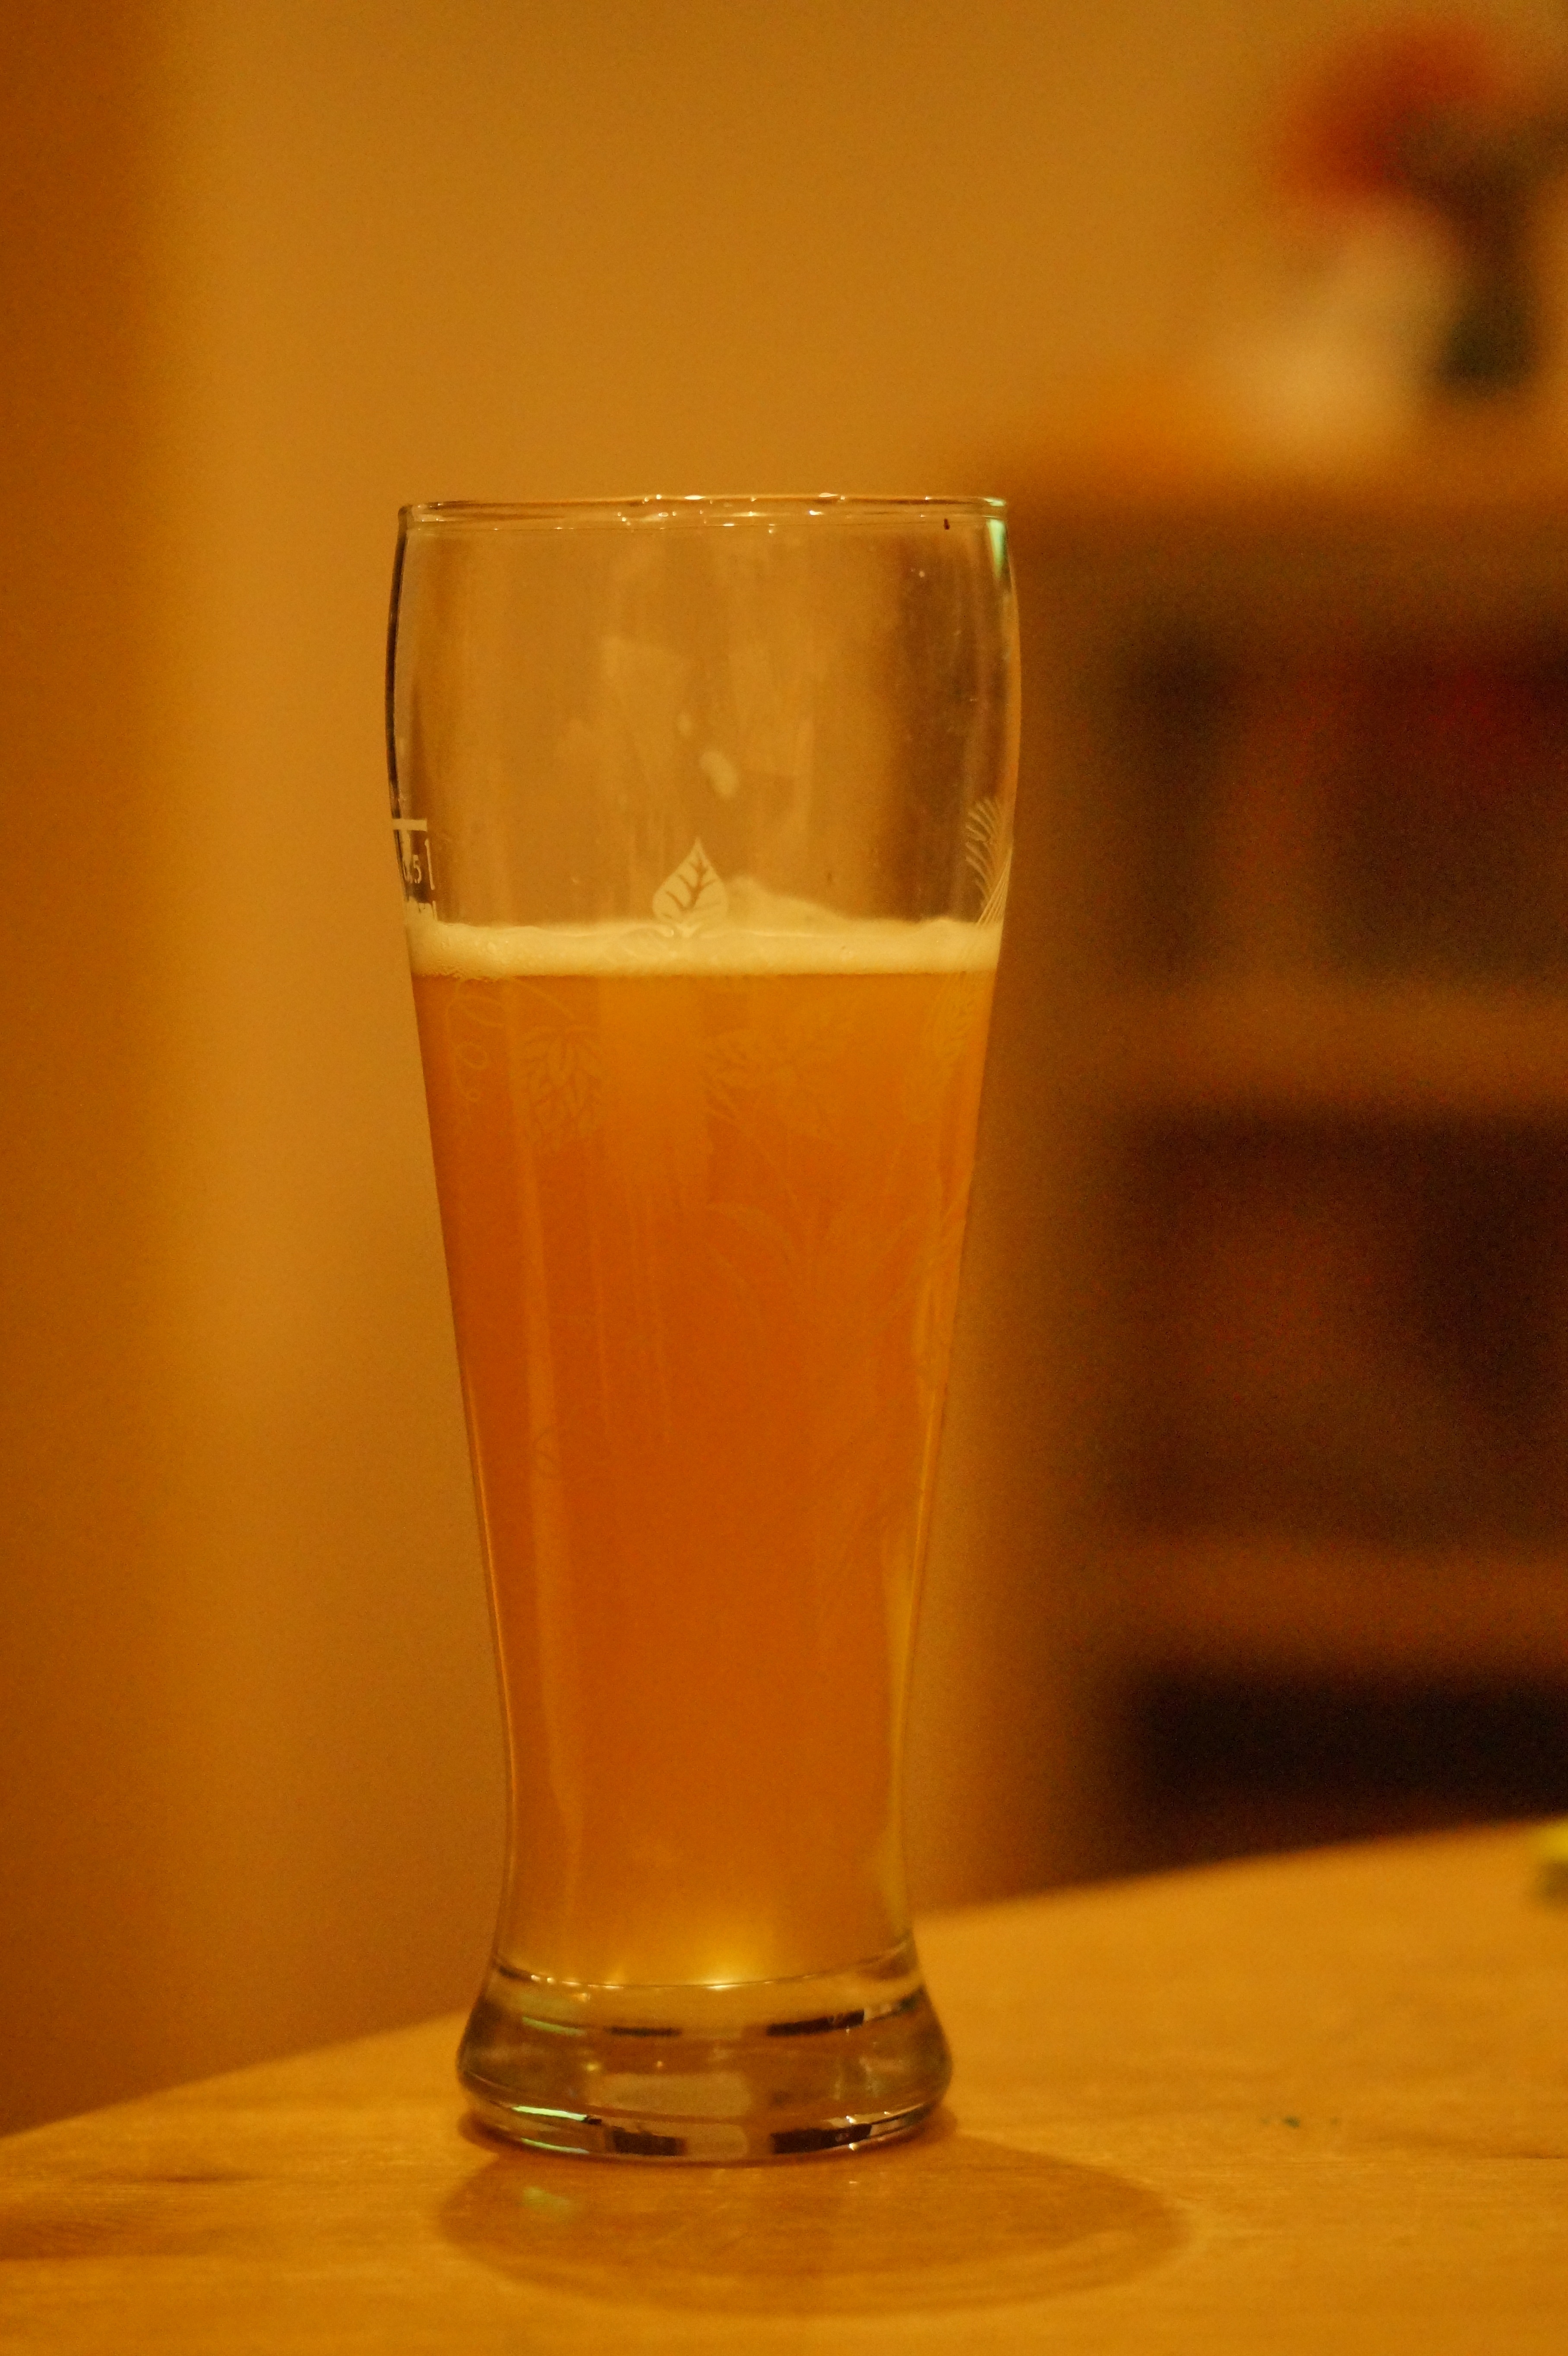
wheat, glass, drink, beer, alcohol, cocktail, alcoholic, refreshment, thirst, liqueur, prost, thirst quencher, trueb, alcoholic beverage, beer glass, wheat beer, wheat beer glass, unfiltered, yeast beer, hefeweizen, alcohol free, drinking beer, distilled beverage, liquid gold, pint us, beer cocktail